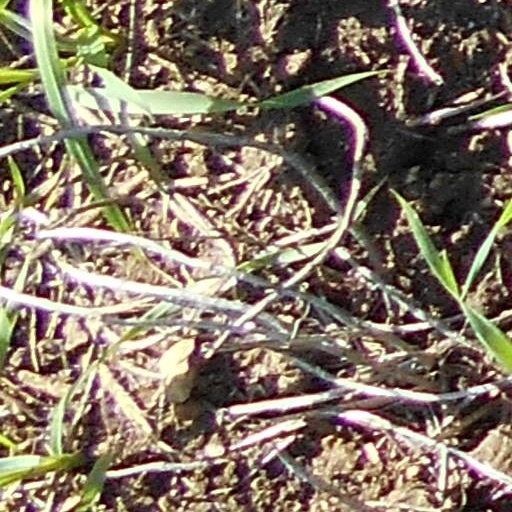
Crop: wheat